Sam Wetzel

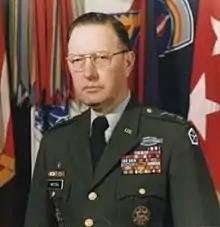
Wetzel in the 1980s

Robert Lewis Wetzel (October 6, 1930 – January 20, 2022) was a United States Army lieutenant general.